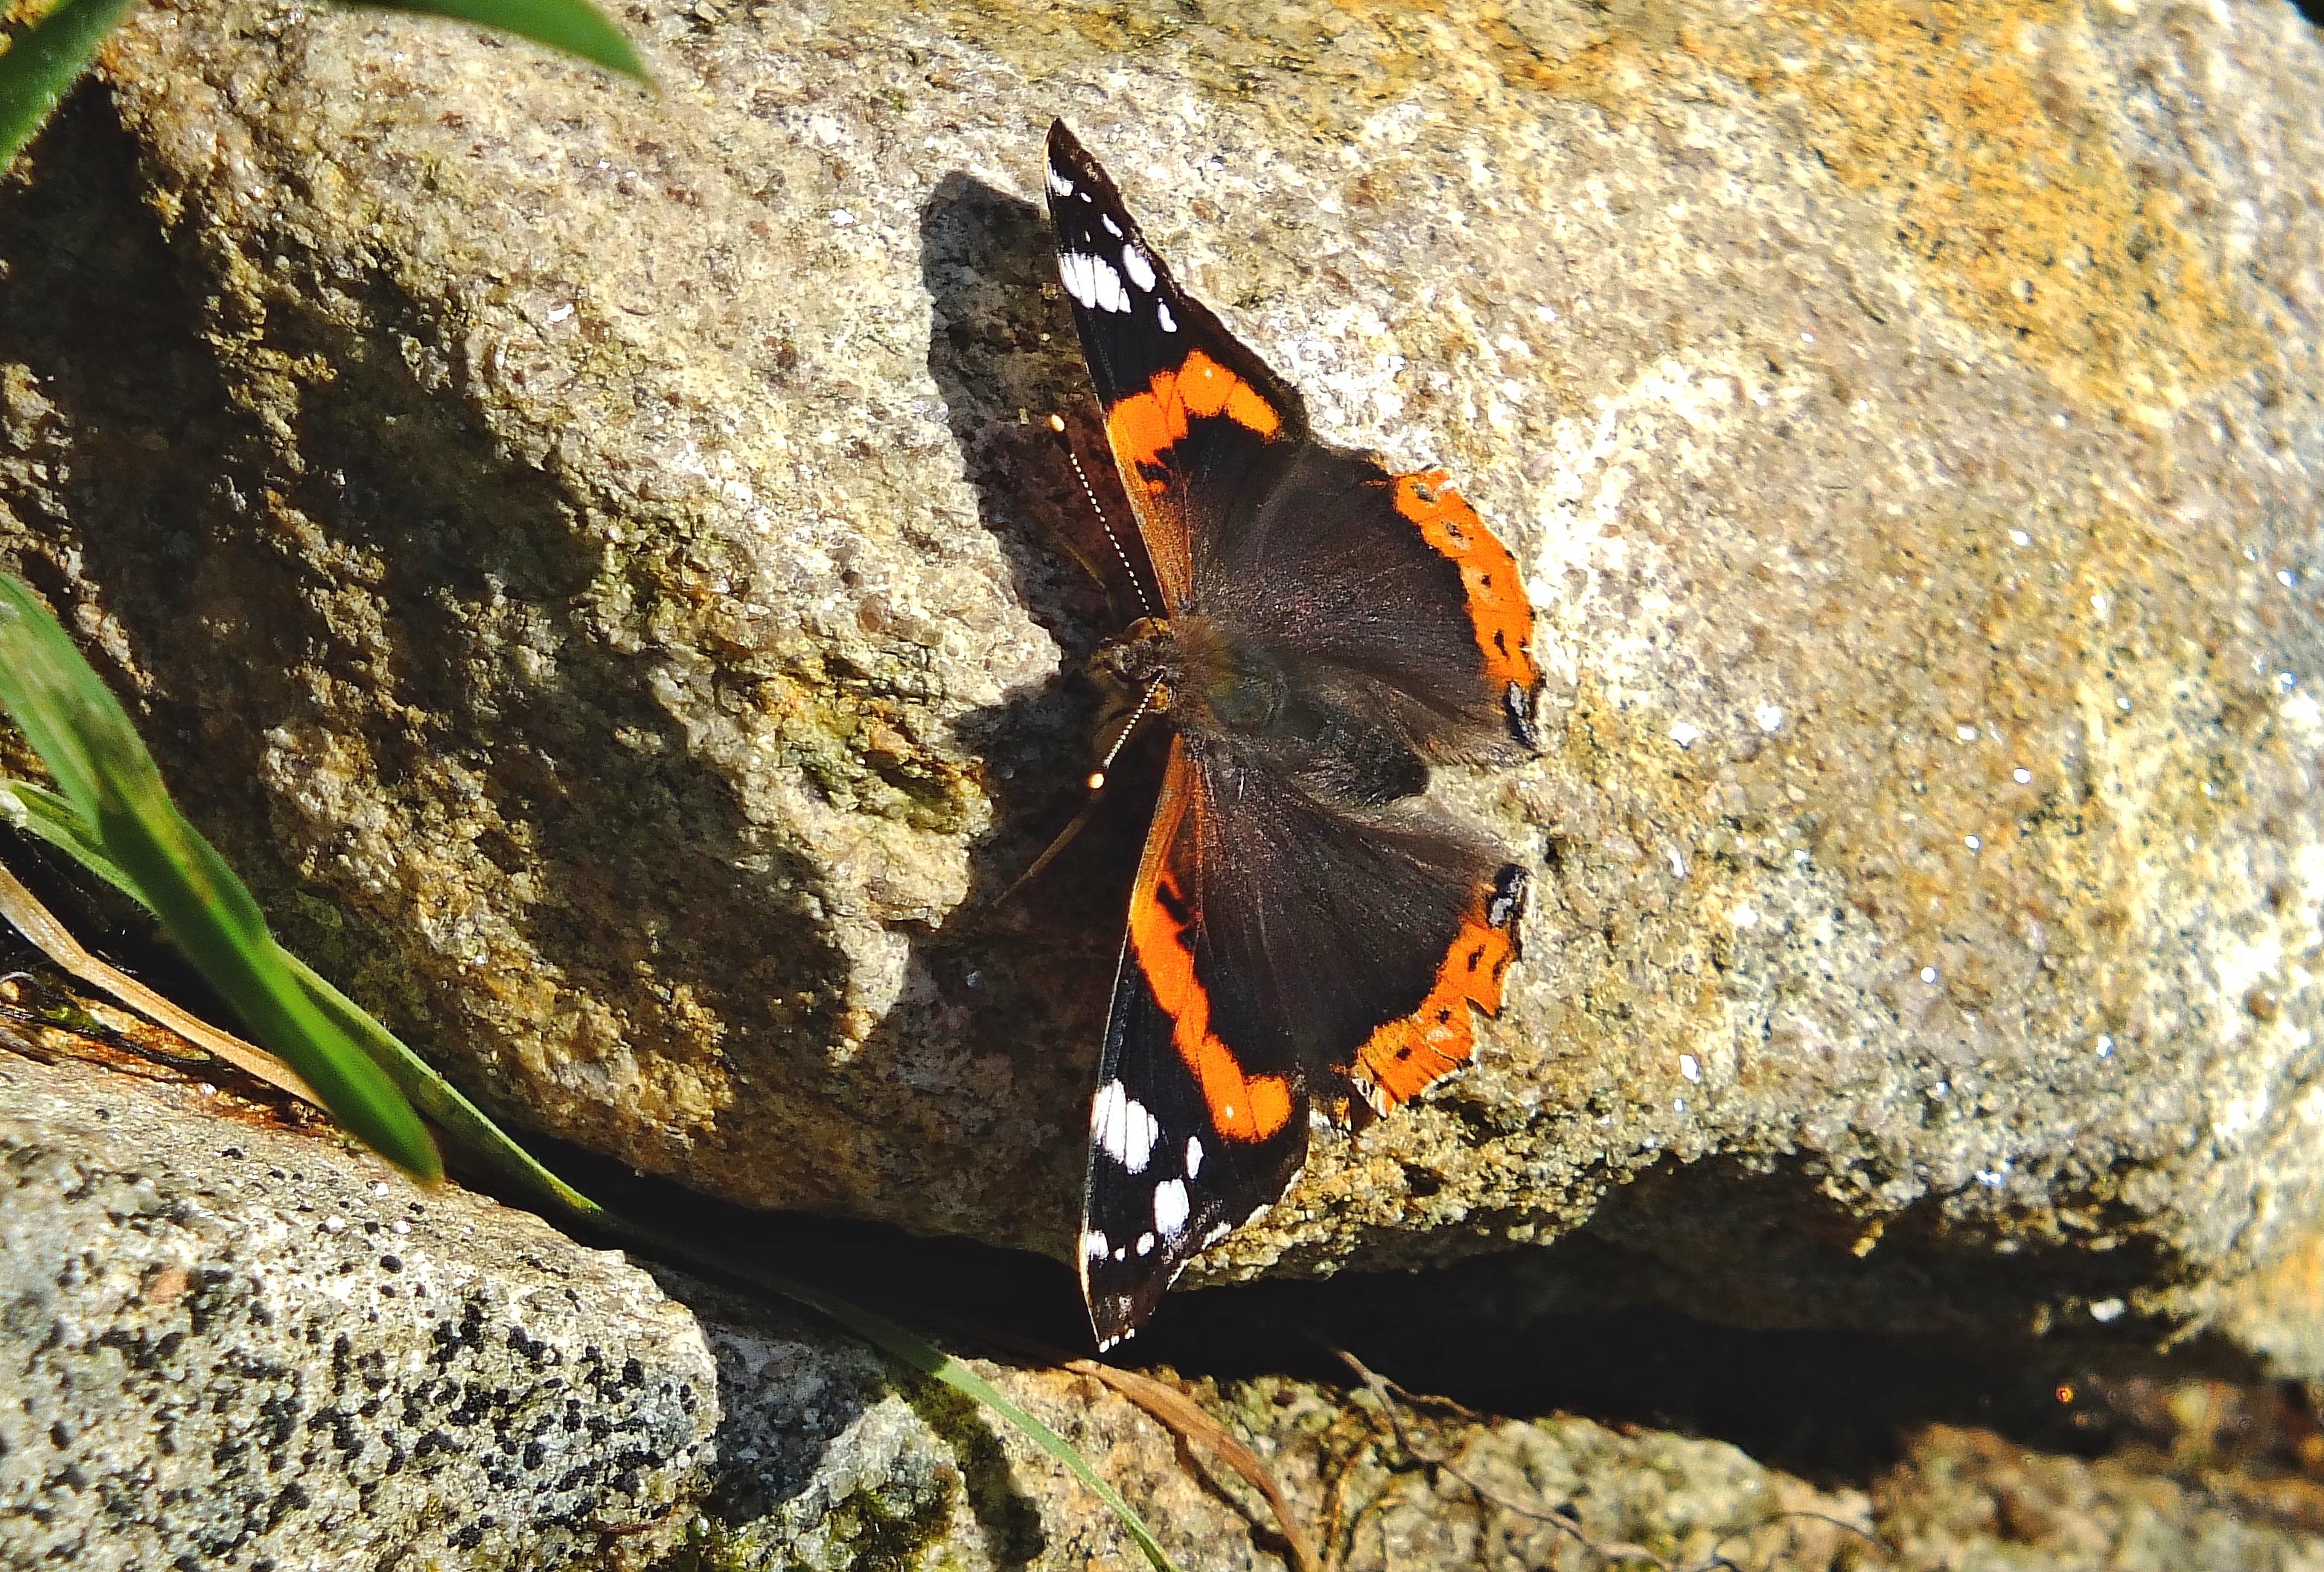
nature, leaf, wildlife, insect, macro, butterfly, fauna, invertebrate, animals, naturaleza, ggl1, gaby1, animales, fujifilmxs1, moths and butterflies